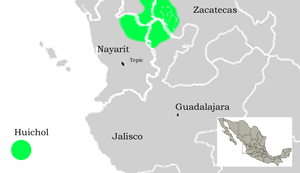
Les Huichol, aussi appelés Wixárikas, Wixáricas ou Wixáritari, sont un peuple indigène vivant dans la Sierra Madre occidentale au centre-ouest du Mexique, principalement dans les états de Jalisco, Nayarit, Zacatecas et Durango.